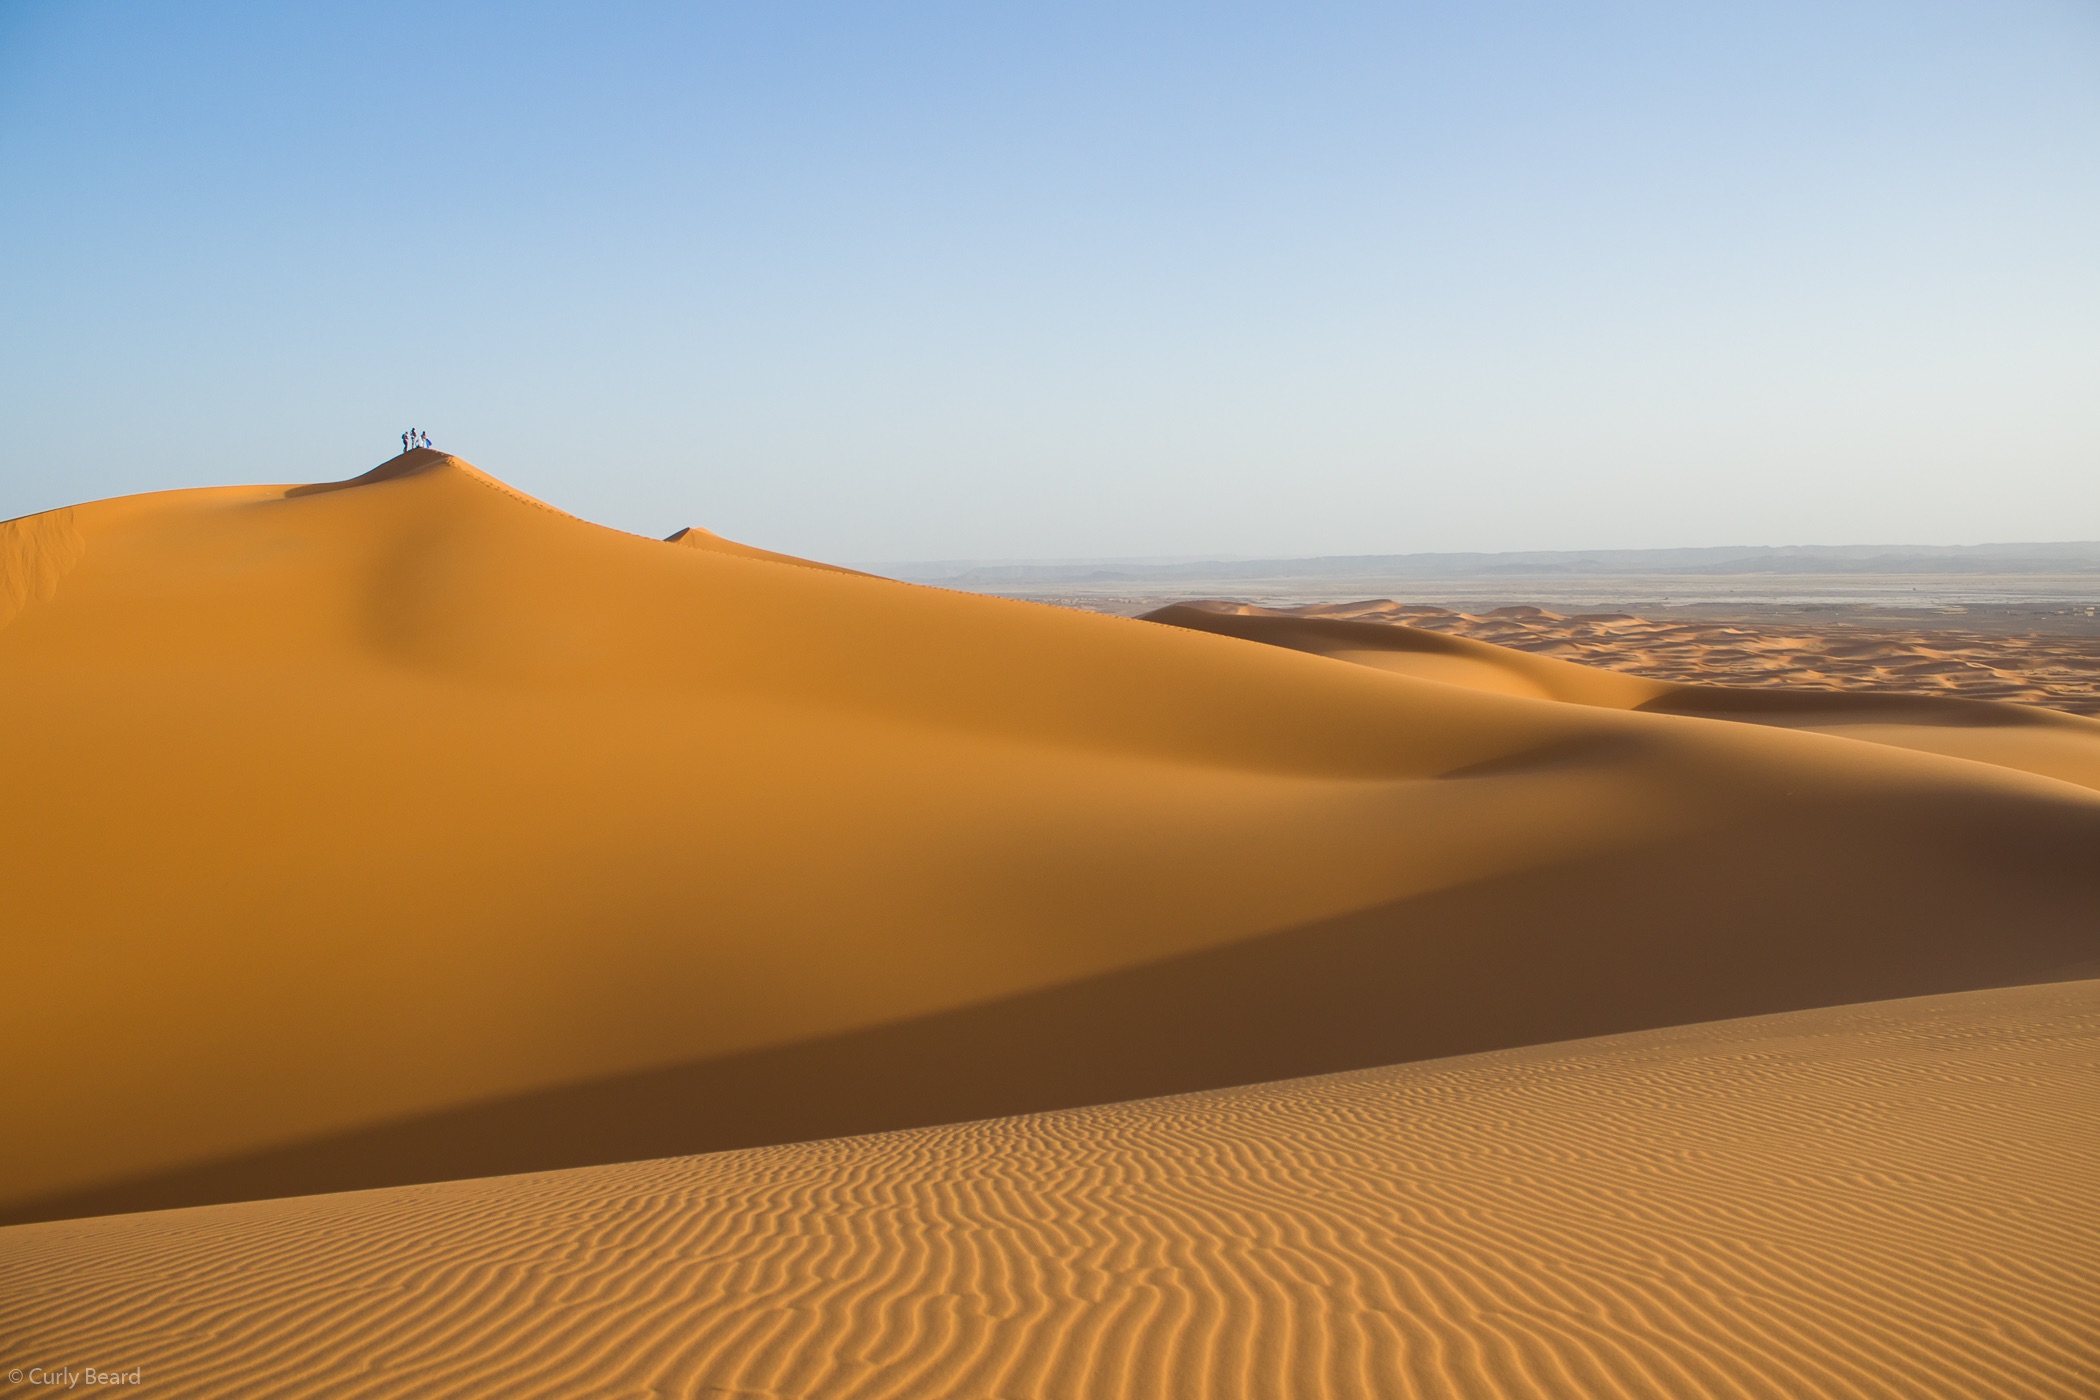
landscape, sand, desert, dune, sand dune, heat, grassland, habitat, sahara, wadi, landform, erg, natural environment, geographical feature, aeolian landform, singing sand